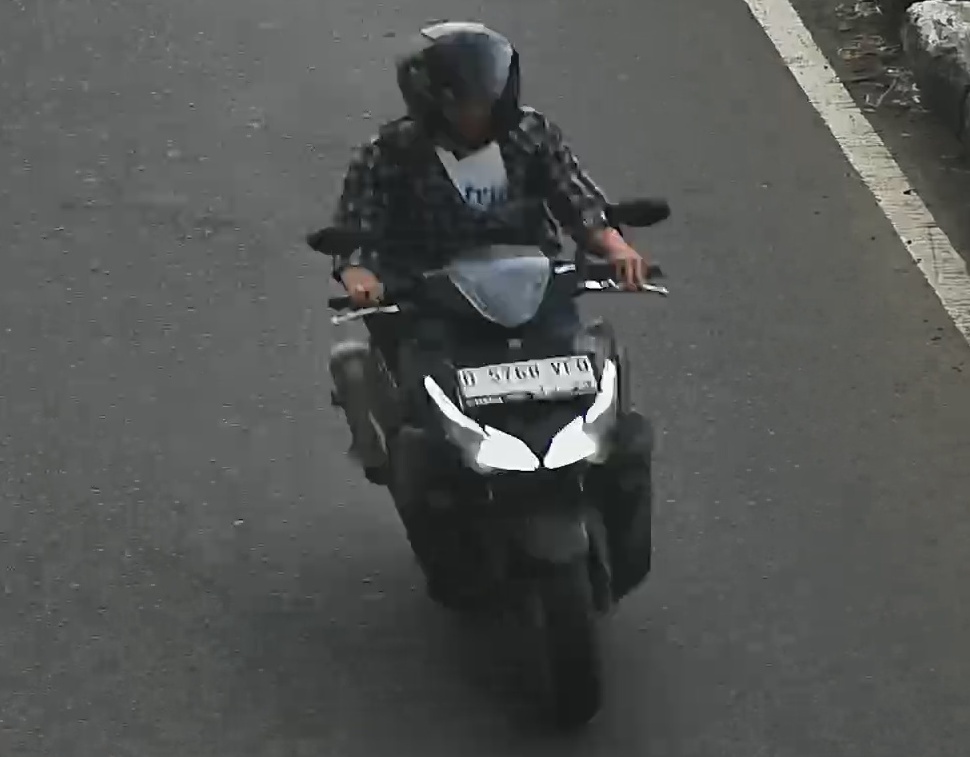
person-with-helmet: 1
person-without-helmet: 0